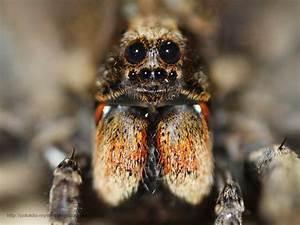
spider